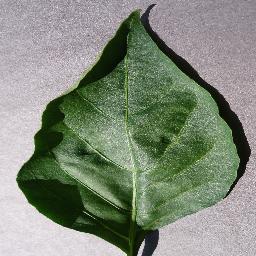
Label: Pepper,_bell___healthy